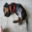
Label: dog